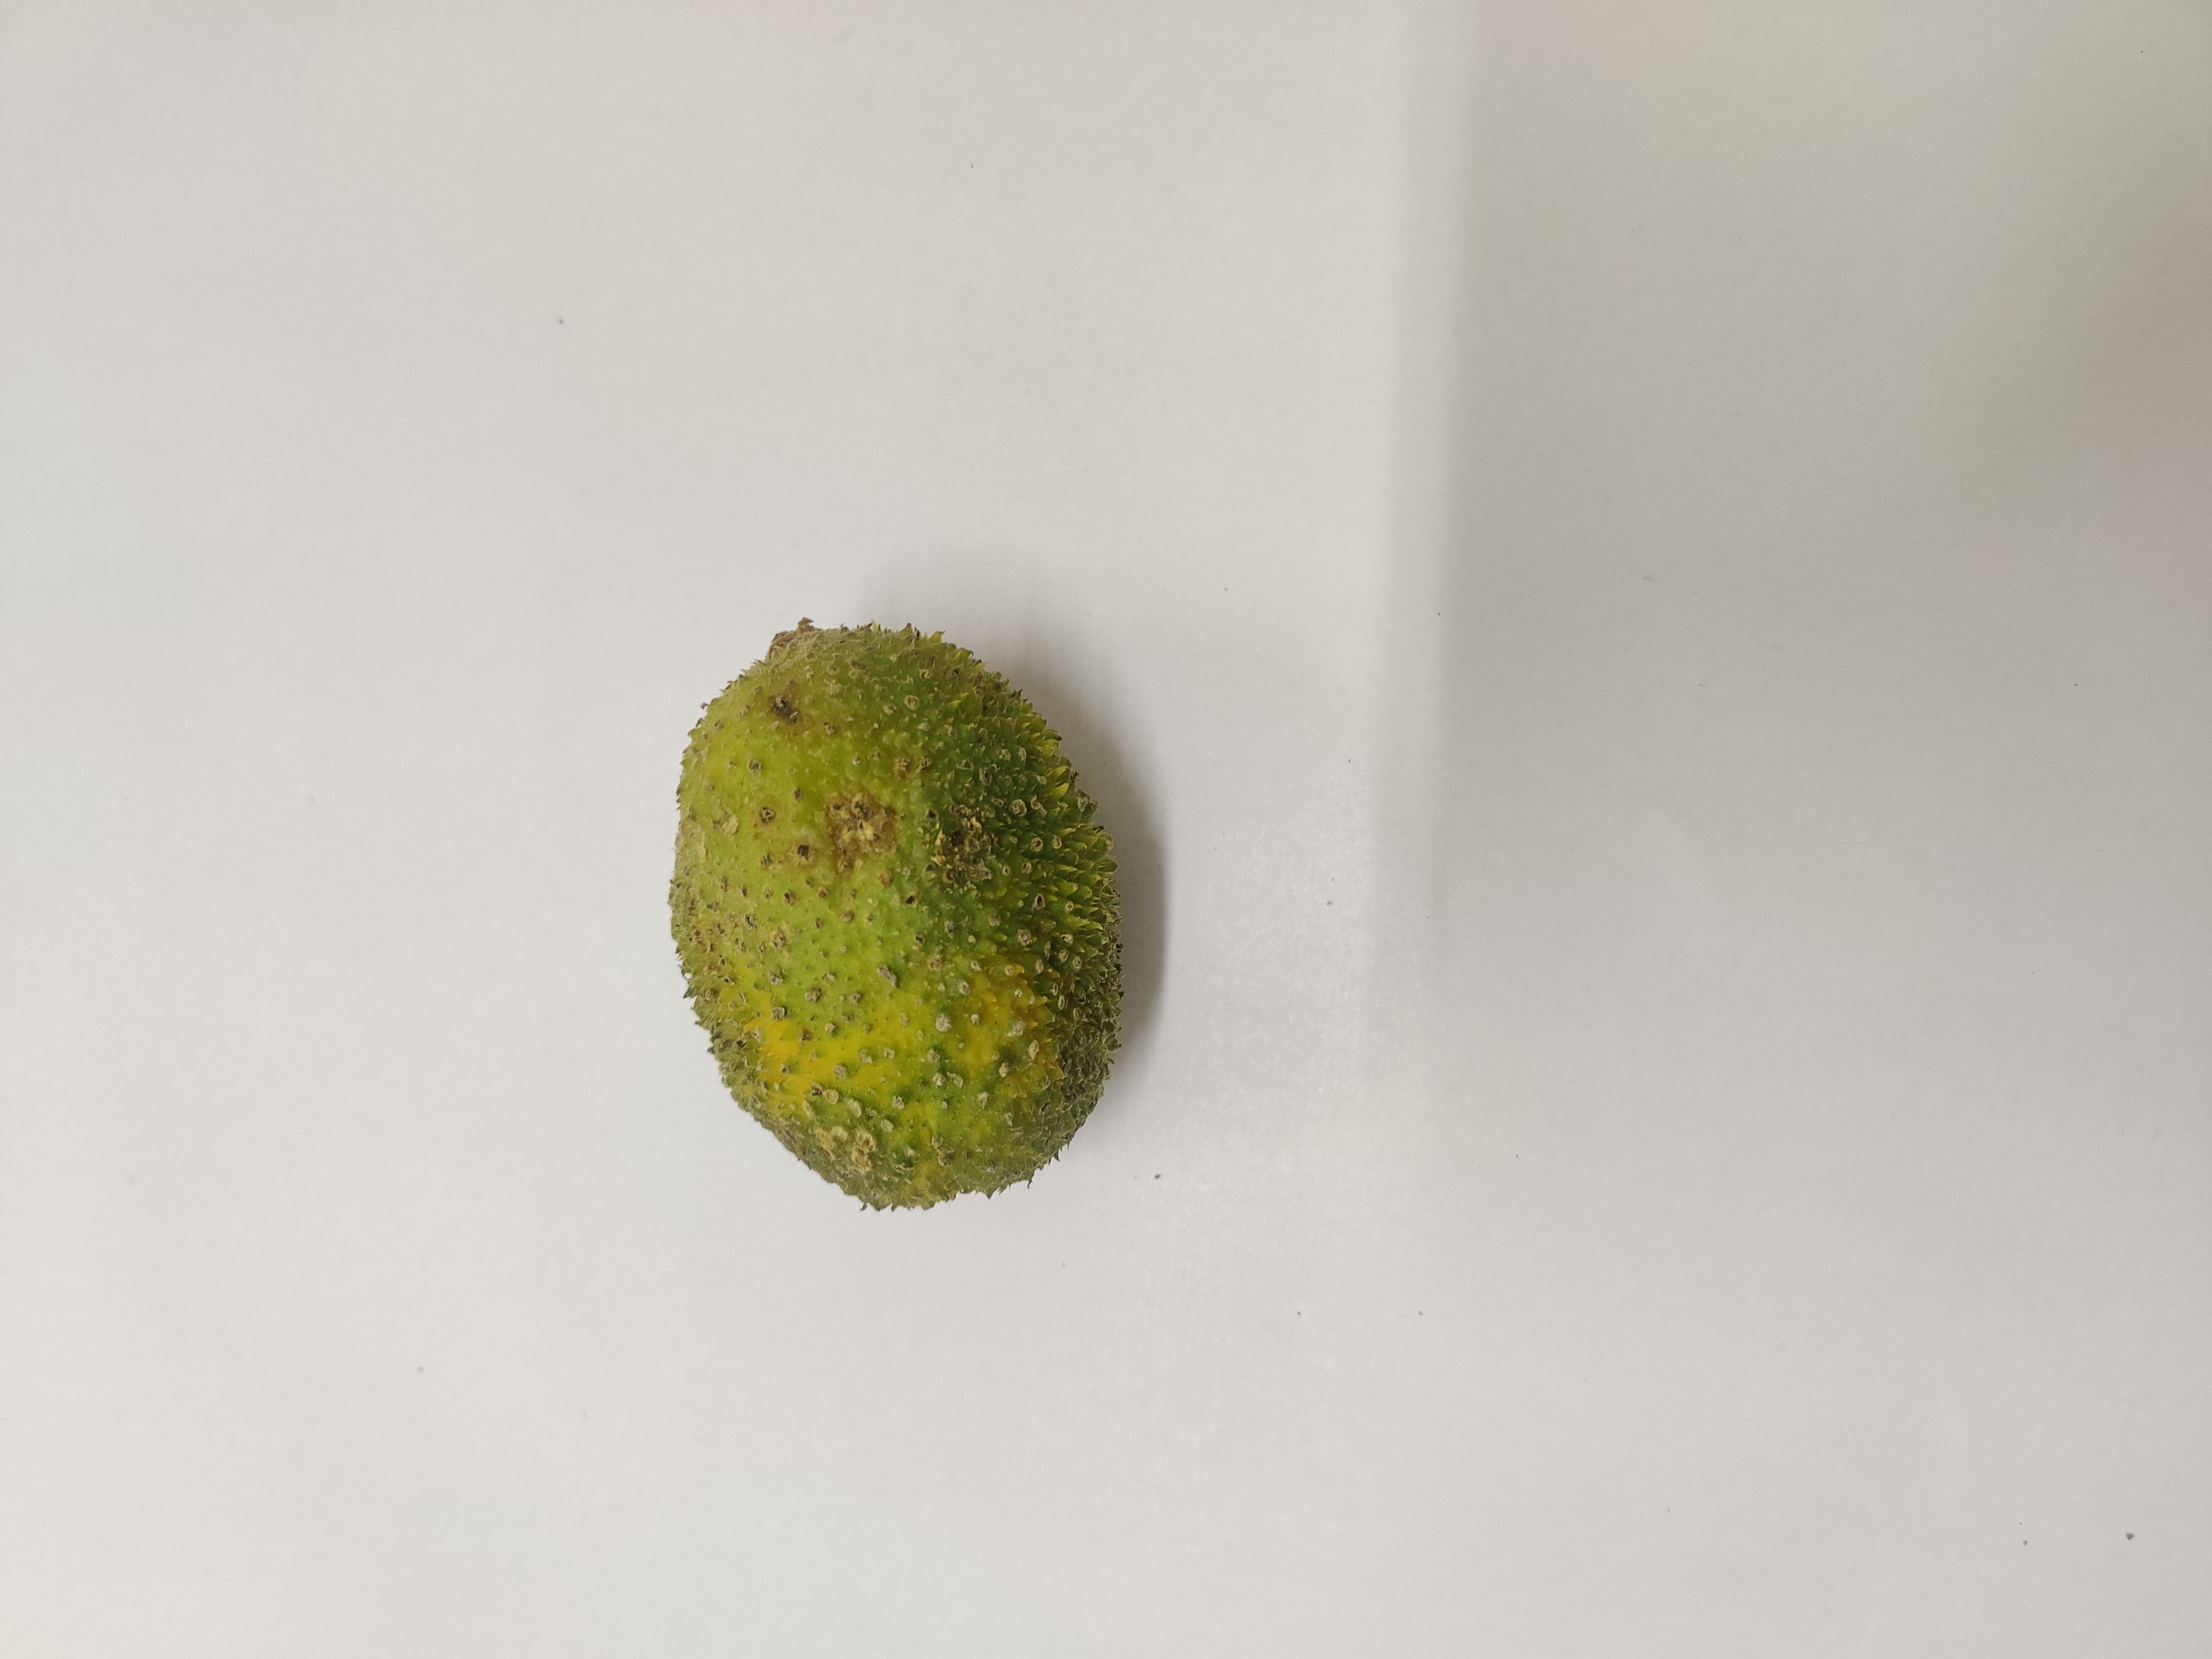
Crop: Spiny Gourd
Condition: Severely Damaged